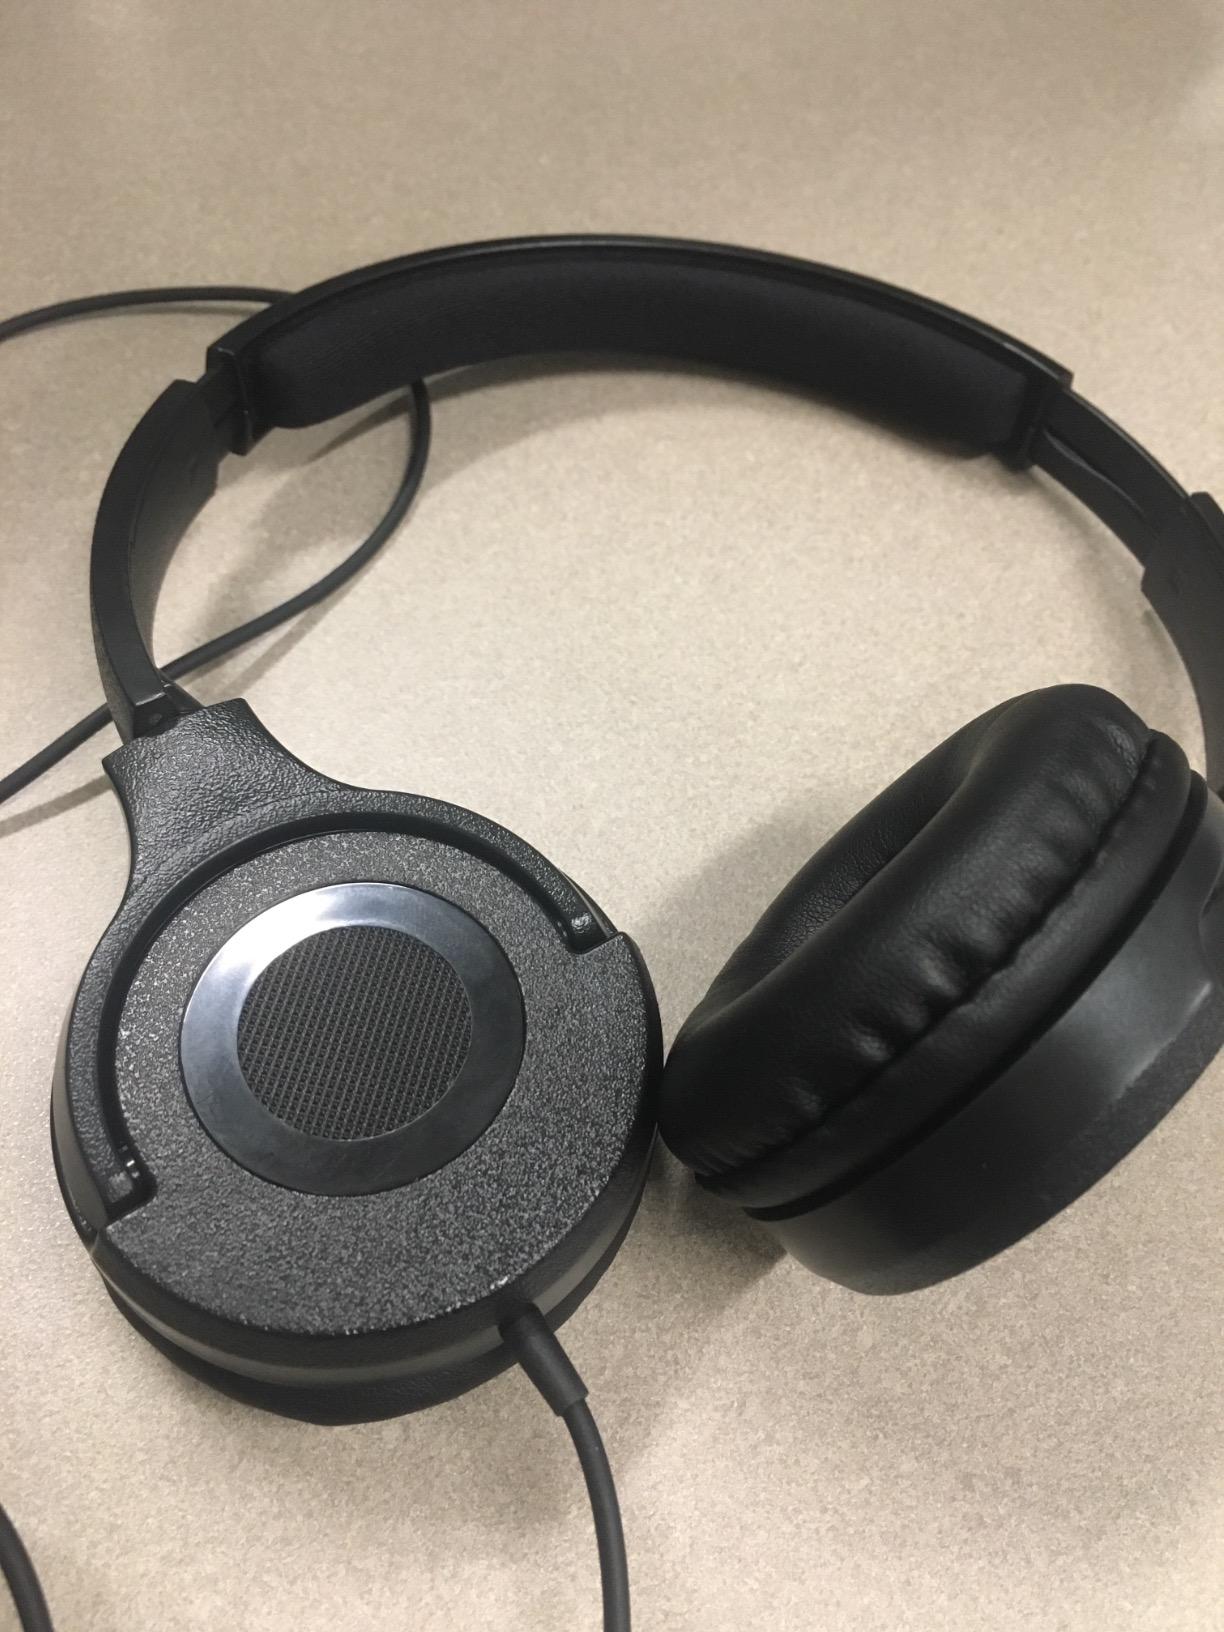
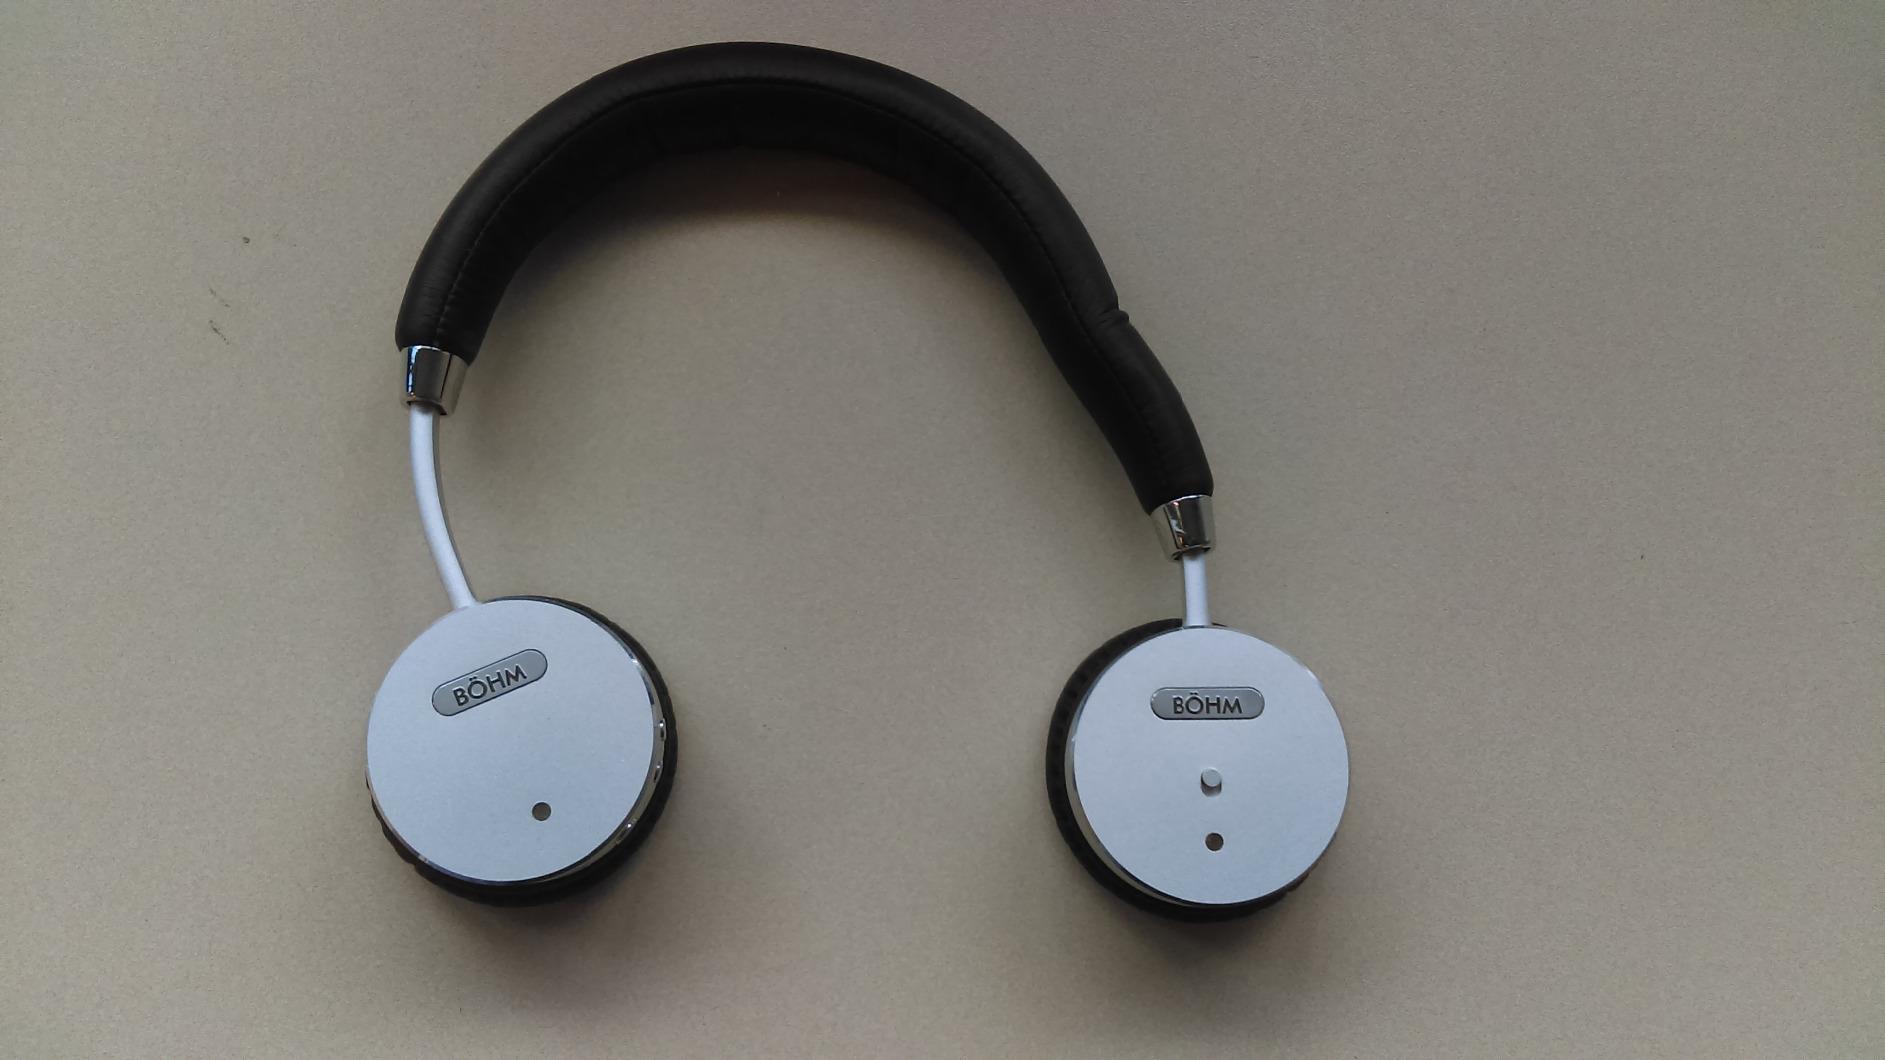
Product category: headphones
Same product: no